João Goulart

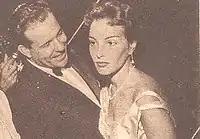
Goulart and Maria Thereza in 1956.

Willing to hold elections in October 1955, President Café Filho tried to present, after a military suggestion, a "national union" candidate. In response to conservative groups, the PSD put forward Juscelino Kubitschek as a presidential candidate. Goulart's candidacy for the vice presidency caused controversy in conservative groups such as the Armed Forces, a feeling that increased after the General Secretary of the Brazilian Communist Party Luís Carlos Prestes voiced his support.